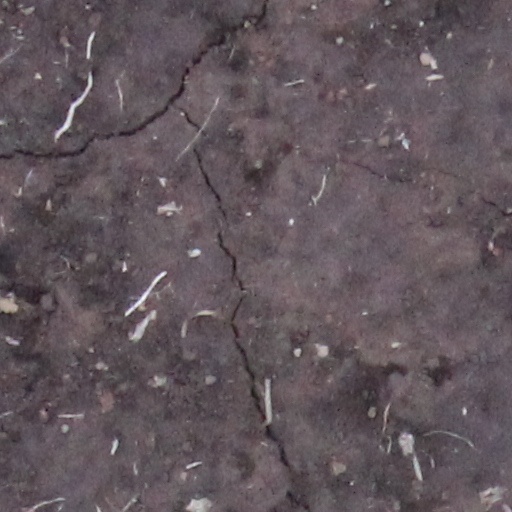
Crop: wheat